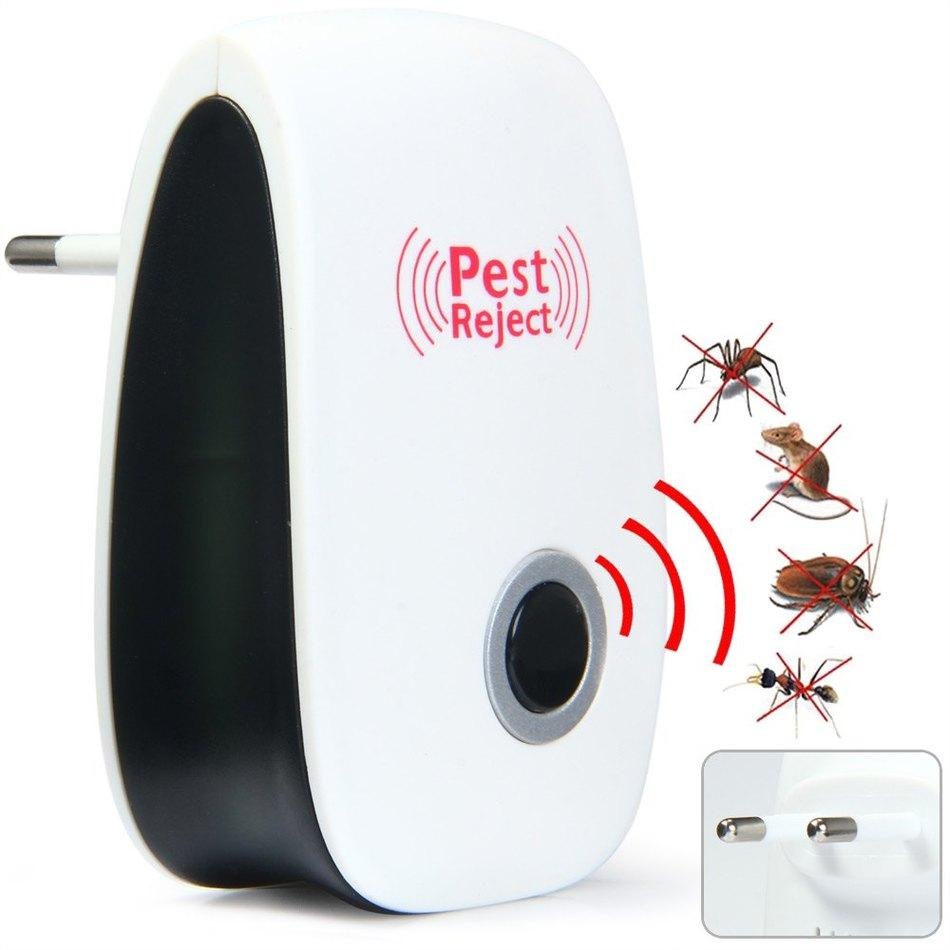
Pest Rejector
Highly effective: This ultrasonic pest repeller utilizes the most advanced ultrasonic technology, using 22KHz - 65KHz ultrasonic frequencies to drive away household pests. Effective against mice, cockroaches, mosquitoes, flies, bed bugs, spiders, ants, and other pests. Advantages: Unlike traditional pest control methods (such as mouse traps and poison sprays), this method is 100% non toxic. In addition, as it repels pests rather than killing them, there is no messy clean up. Usages: The red light will illuminate when it is working. Pest reject repeller is effective across 800 - 1200 square feet (indoor use). Effect: Within 3 to 4 weeks, you should be able to see the effects of the ultrasonic pest repeller as pests gradually begin to leave your home. If you are not satisfied, we stand by our products with a guarantee. 100% Money Back Guarantee Limited Time Only This item is NOT available in stores.
Brand: x
Category: Home & Garden > Household Supplies > Pest Control > Repellents